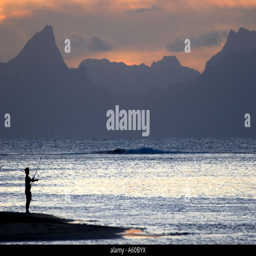
fishing at sunset from person on the island